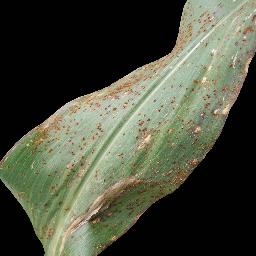
Label: Corn___Common_rust